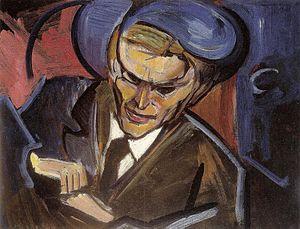
Leon Chwistek était un peintre avant-gardiste polonais, théoricien de l'art moderne, critique littéraire, logicien, philosophe et mathématicien.
Tutus Czyżewski, né le 28 décembre 1880 à Przyszowa et mort le 5 mai 1945 à Cracovie, est un peintre, poète, et critique d'art polonais.